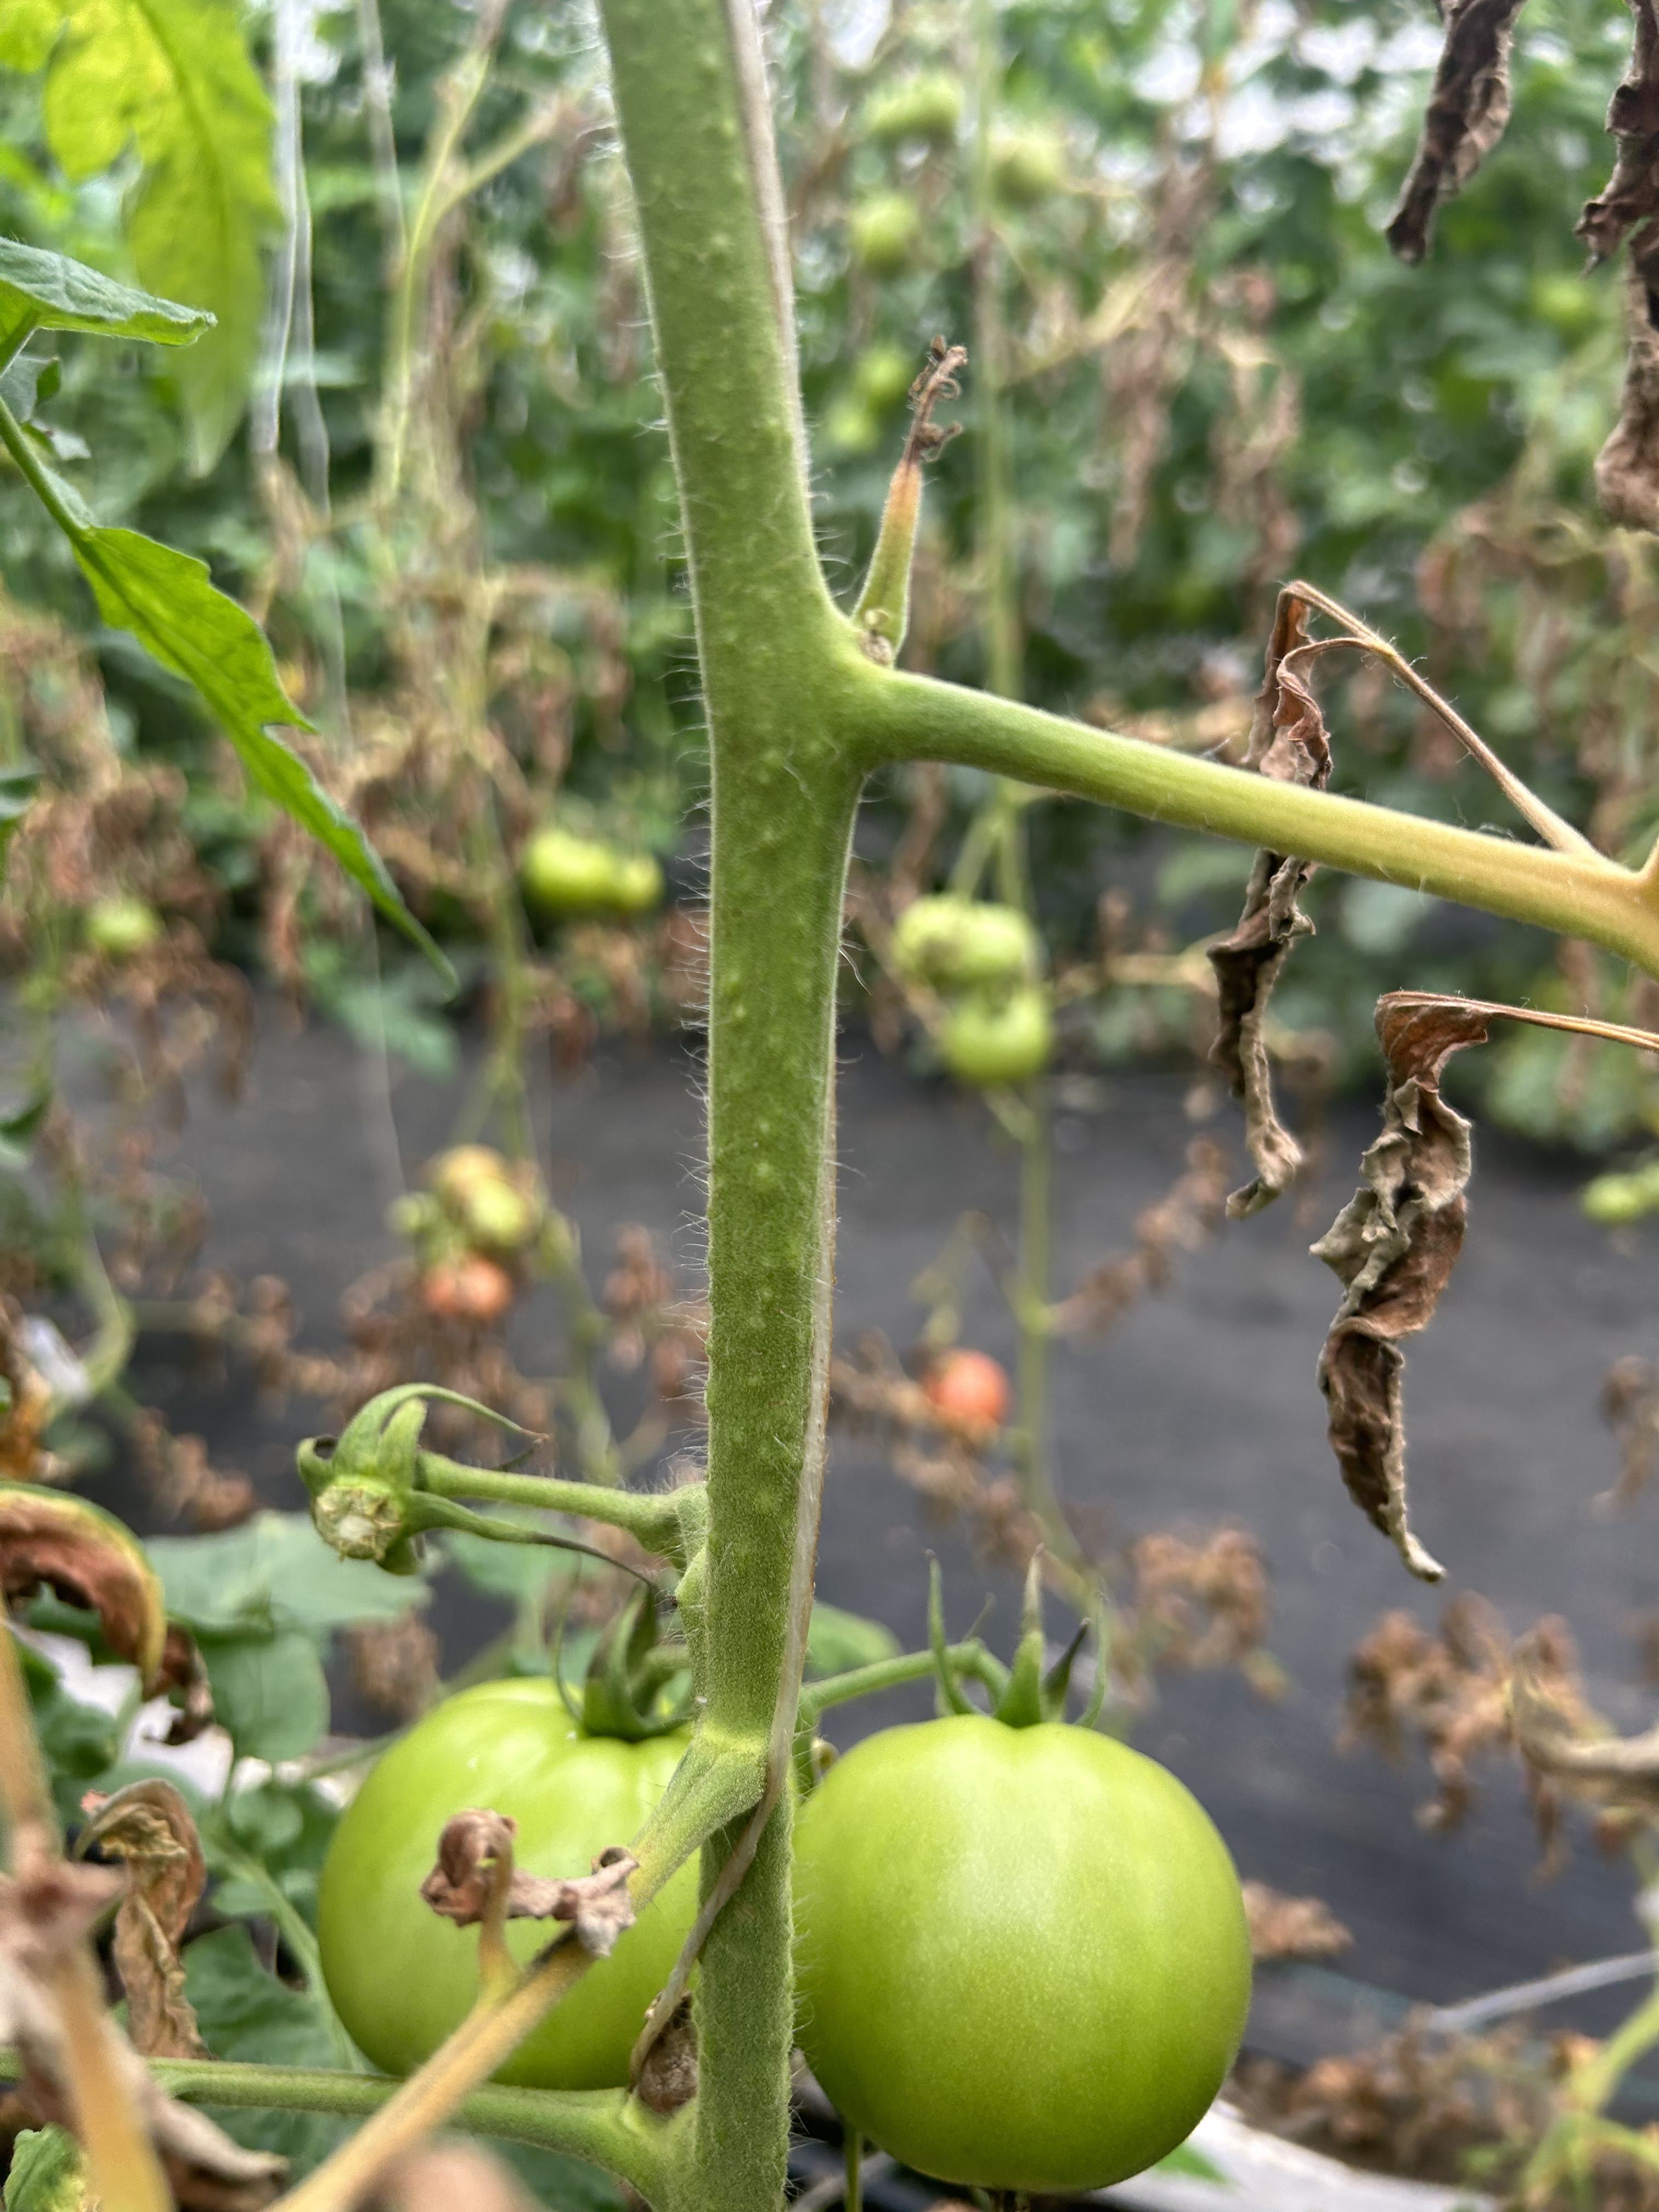
Disease: Wilt